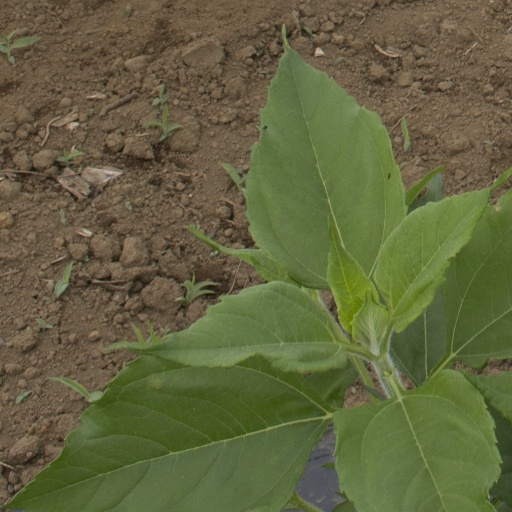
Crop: Jerusalem artichoke